Stuart London

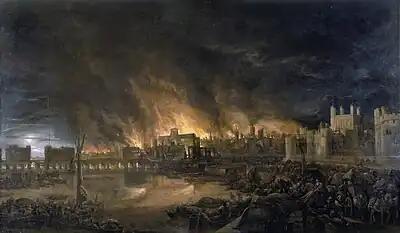
The Great Fire of London, depicted by an unknown painter (1675), as it would have appeared from a boat in the vicinity of Tower Wharf on the evening of Tuesday, 4 September 1666. To the left is London Bridge; to the right, the Tower of London. Old St Paul's Cathedral is in the distance, surrounded by the tallest flames.

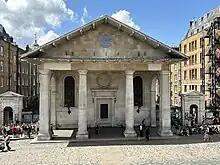
St. Paul's Covent Garden, designed by Inigo Jones and the only remaining part of the original square

Several of London's buildings suffered serious damage during the English Civil War and in the Interregnum period, as they were put to use by Parliament's army or destroyed for ideological reasons. Charing Cross was demolished in 1647. St. Paul's Cathedral was in a state of disrepair throughout the first half of the period, having been struck by lightning in 1561. In 1648, soldiers from the New Model Army used it as a stable, smashing the stained glass, ripping up pews for firewood, and even baptising a foal in the font. The removal of scaffolding caused sections of the roof to collapse, and slum houses were built against the outer walls. Parliamentary soldiers rioted through the streets of London, and destroyed the Salisbury Court Theatre.